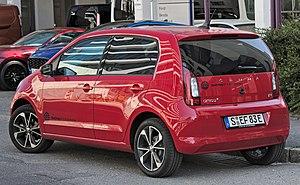
La Škoda Citigo est une mini-citadine de la marque Škoda Auto faisant partie de la gamme de petites voitures du groupe, dite « NSF ».